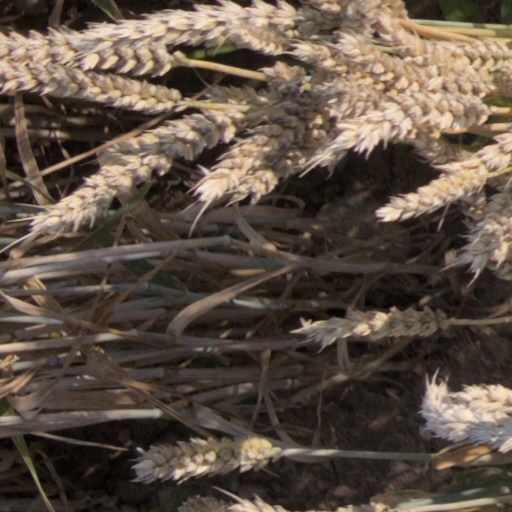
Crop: wheat